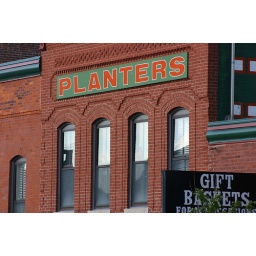
A classic red brick building in Kansas City's River Market